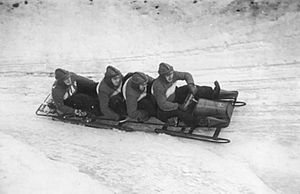
Bobslæde
Et østtysk bobslæde-hold i 1951.
Bobslæde bruges om en formstøbt pulk, som er meget udbredt i Danmark. Typisk har de meder der ikke går ret langt ned i sneen, og det meste af slædens overflade vil være i kontakt med sneen. Derfor bærer den godt selv på relativ tynd sne i modsætning til en kælk der som regel kræver mere eller hårdere sne.